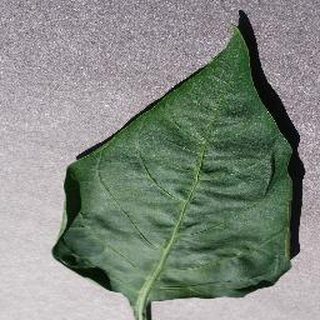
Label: healthy_bell_pepper